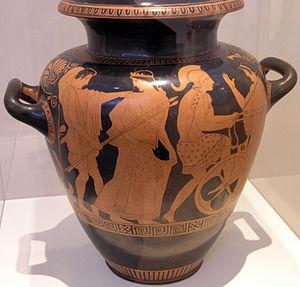
Stamnos attique à figures rouges, don de la famille Kyriazis, probablement trouvé dans une tombe de Marathon où il était utilisé comme urne funéraire. Premier enlèvement d'Hélène, par Thésée
Polygnote est un peintre grec sur vase à Athènes. Il est considéré comme l'un des plus importants peintres de vases de céramique attique à figures rouges de la période classique. Il a été formé dans l'atelier du peintre dit « des Niobides » et s'est spécialisé dans les vases de type monumental, à la manière de Polygnote de Thasos, dont il a probablement repris le nom.
Pella est une ville antique de la plaine centrale de Macédoine, entre le Loudias et l'Axios, sur une colline surplombant dans l'Antiquité un lac marécageux : cette cité de peuplement mixte gréco-barbare passe sous le contrôle des rois téménides dès le début du Vᵉ siècle, mais ne sort de l'obscurité qu'en devenant leur résidence habituelle, à une époque où le royaume est en pleine expansion vers l'Est aux dépens des Thraces et de la Ligue chalcidienne. Elle devient ainsi la capitale du royaume de Macédoine à partir du début du IVᵉ siècle av. J.-C. en supplantant Aigéai, et conserve ce rôle à l'époque hellénistique, pour le royaume antigonide. La ville est mise à sac par les Romains en 168 av. J.-C., au terme de la troisième guerre de Macédoine. Elle entre alors dans un long déclin qu'une refondation coloniale sous Auguste ne parvient pas à enrayer. Les fouilles archéologiques du site ont révélé une ville organisée selon un plan hippodamien centré sur une vaste agora, dont les nombreux sanctuaires et les vastes demeures ornées de mosaïques témoignent de la prospérité.
431-421 av. J.-C. : guerre de 10 ans ou guerre archidamique, première partie de la guerre du Péloponnèse entre Athènes et Sparte, conclue par la paix de Nicias. Le roi de Sparte, Archidamos II, envahit l'Attique sans parvenir à bloquer sérieusement Athènes.